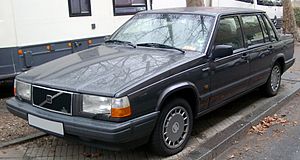
Volvo 740 / Facelift
"Volvo 740 var en personbil i den øvre mellemklasse fra den svenske bilfabrikant Volvo Cars bygget mellem sommeren 1983 og sommeren 1992. Modelbetegnelsen ""740"" bæres af biler i Volvo 700-serien med firecylindrede benzinmotorer og sekscylindrede dieselmotorer.